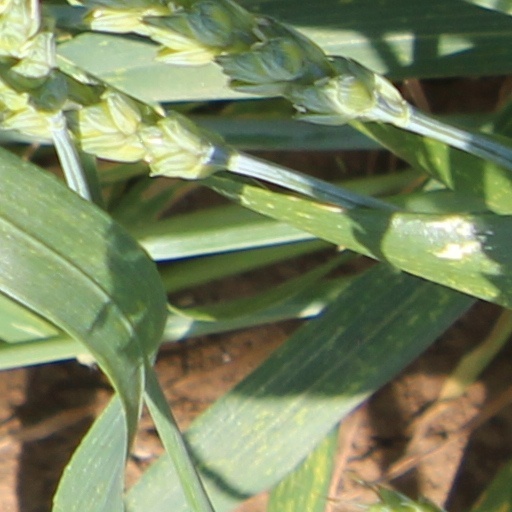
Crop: wheat